Gangstar: Crime City

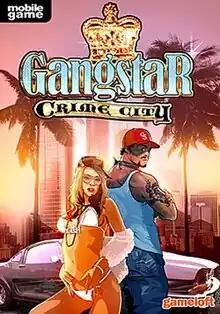
Title screen

Gangstar: Crime City is a 2006 open-world action-adventure video game developed and published by Gameloft. It was released in October 2006 for mobile phones.